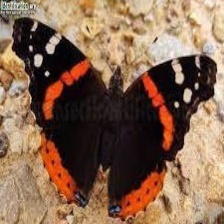
Species: RED ADMIRAL
Butterfly family (ImageNet category): admiral